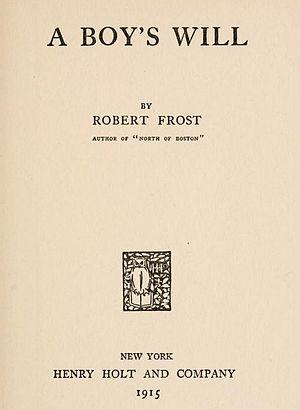
A Boy's Will est un recueil de poèmes de Robert Frost paru en 1913, un an avant North of Boston.